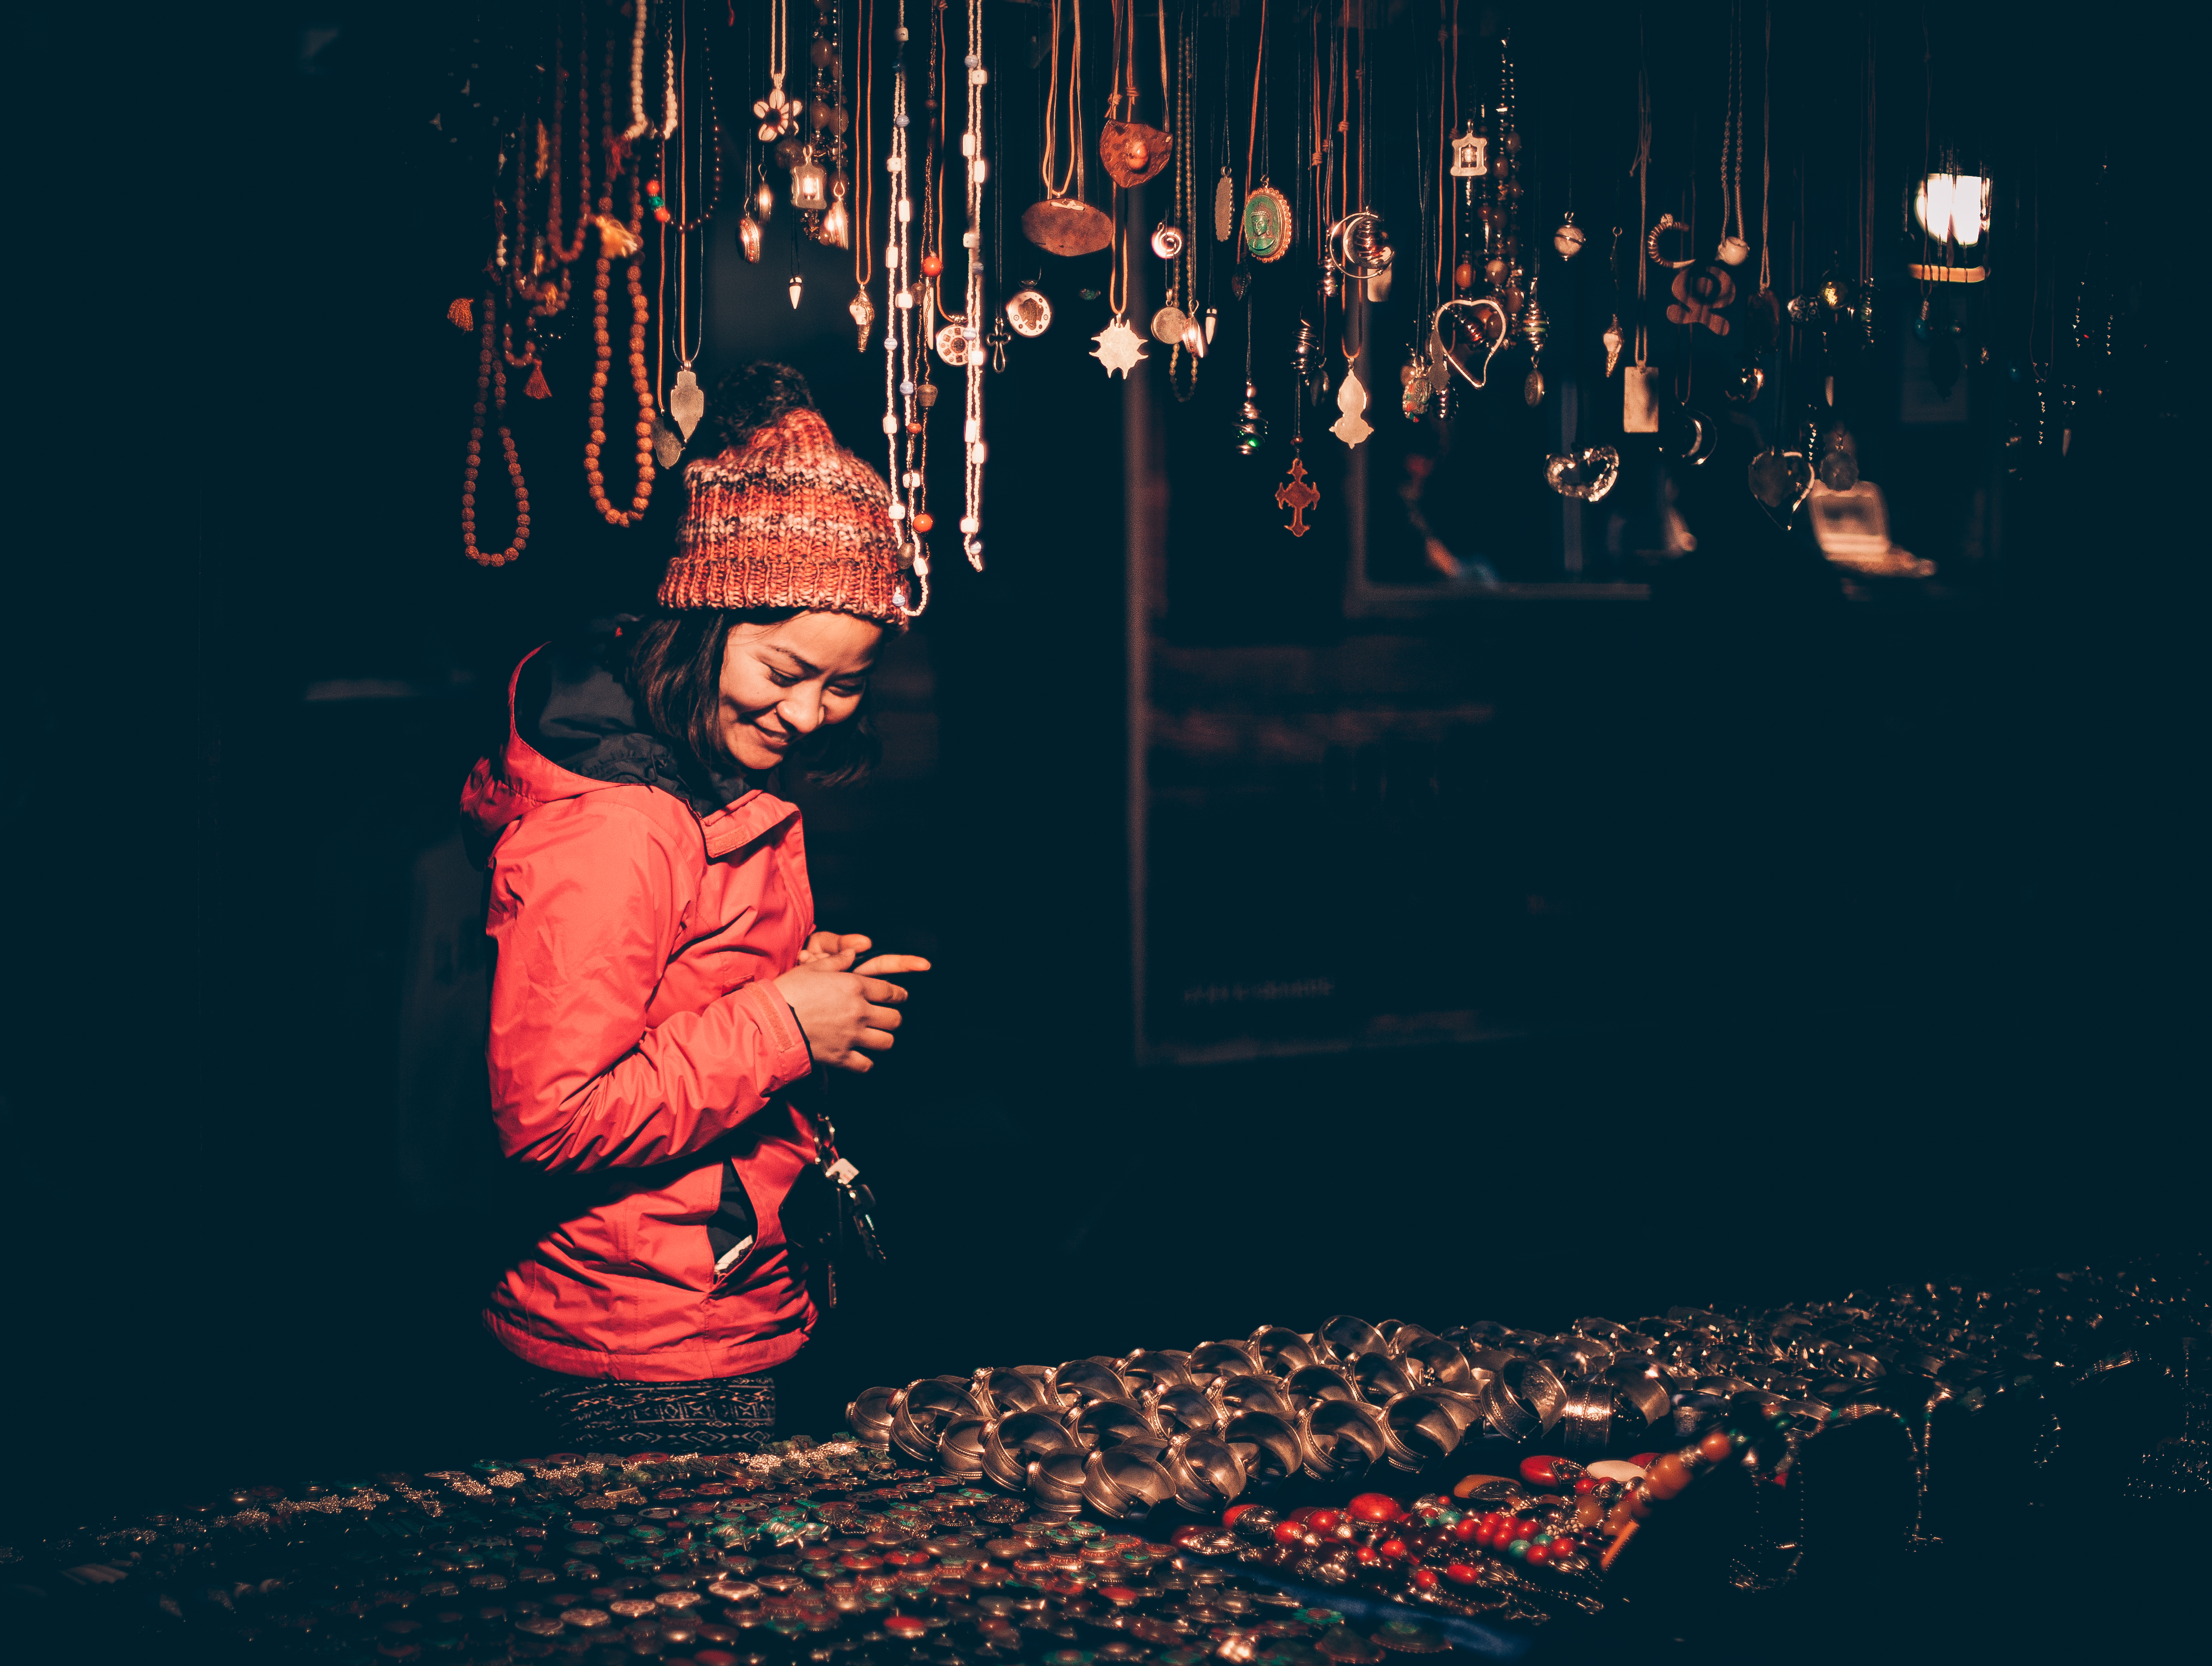
woman, female, darkness, lady, smiling, smile, stage, illustration, guitarist, album cover